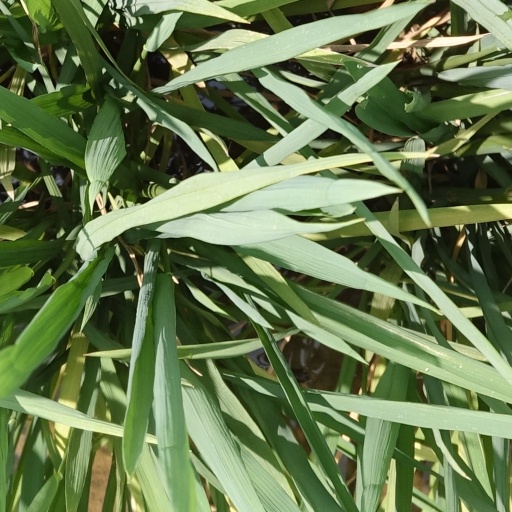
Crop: rice